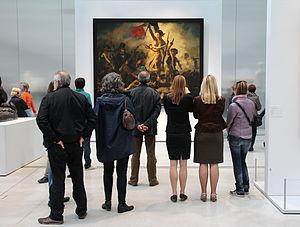
Cet article liste les œuvres exposées en 2013 dans La Galerie du temps, une des expositions du Louvre-Lens. S'étalant sur cinq ans, l'exposition doit voir chaque année une partie de ses œuvres renouvelée. Ainsi, La Liberté guidant le peuple était présente à l'inauguration du Louvre-Lens le 4 décembre 2012, mais elle a été remplacée un an plus tard par Œdipe explique l'énigme du sphinx. Il en a été de même pour une partie des œuvres.